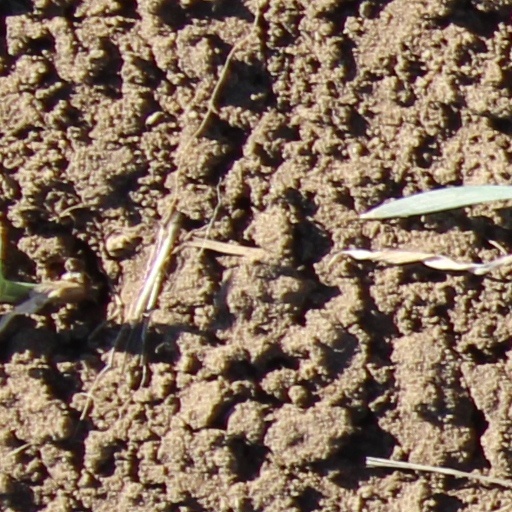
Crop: wheat